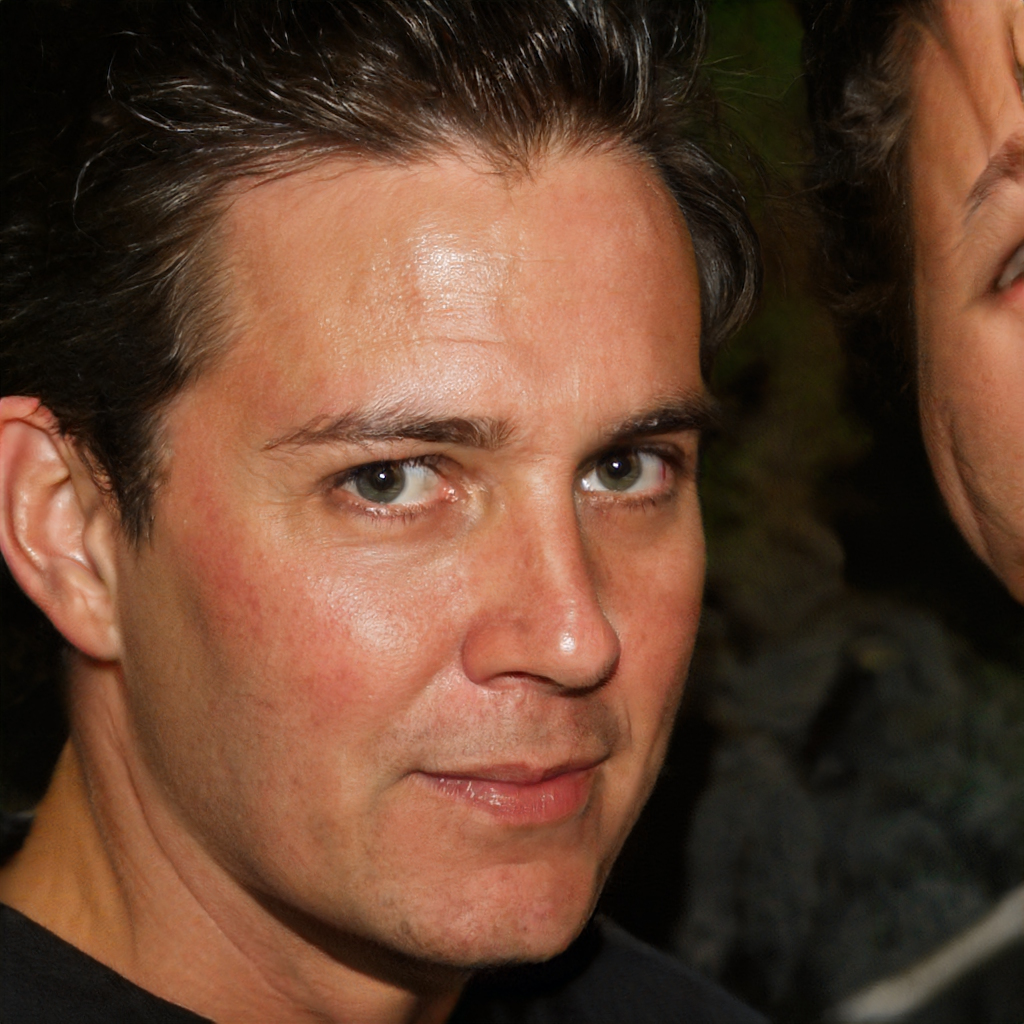
Gender: Male